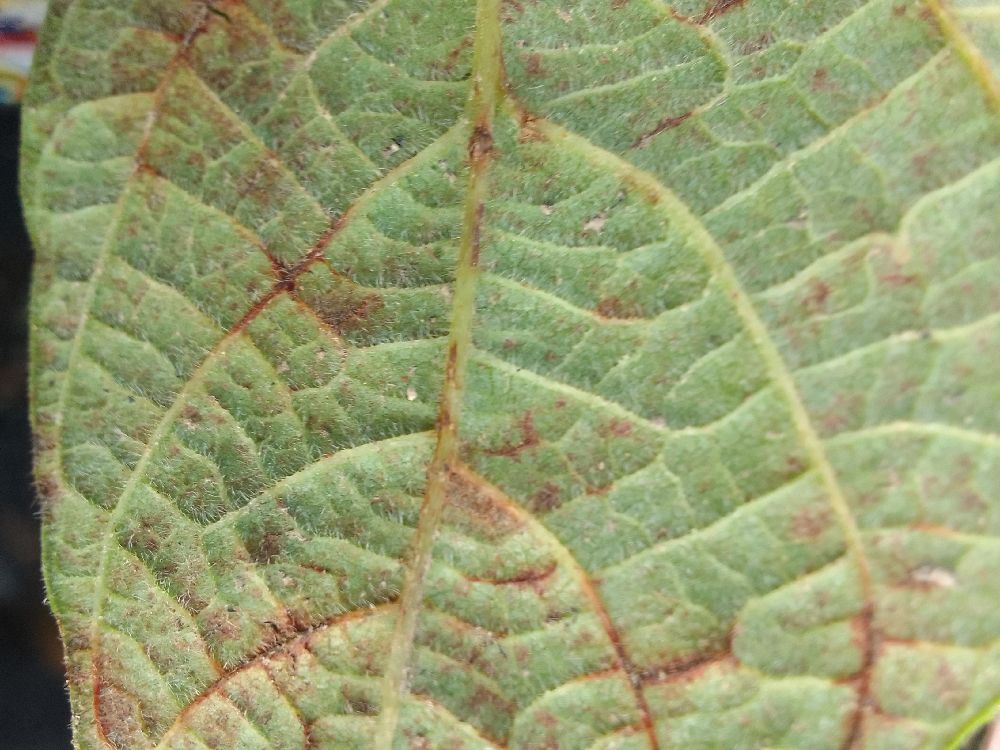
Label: anthracnose